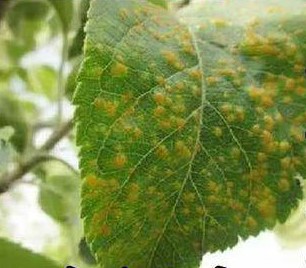
Plant: Apple
Disease: apple rust